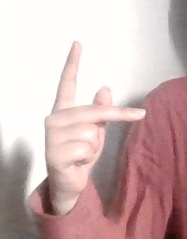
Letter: dha